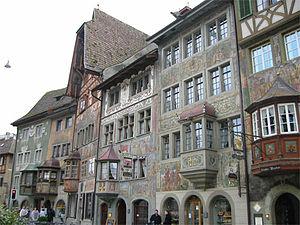
L'architecture médiévale en Suisse désigne les constructions religieuses, civiles et militaires de la période médiévale situées sur le territoire de la Suisse actuelle.
Stein am Rhein est une commune suisse du canton de Schaffhouse.